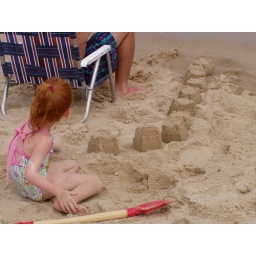
I lied. Little girl building castles around her dad.